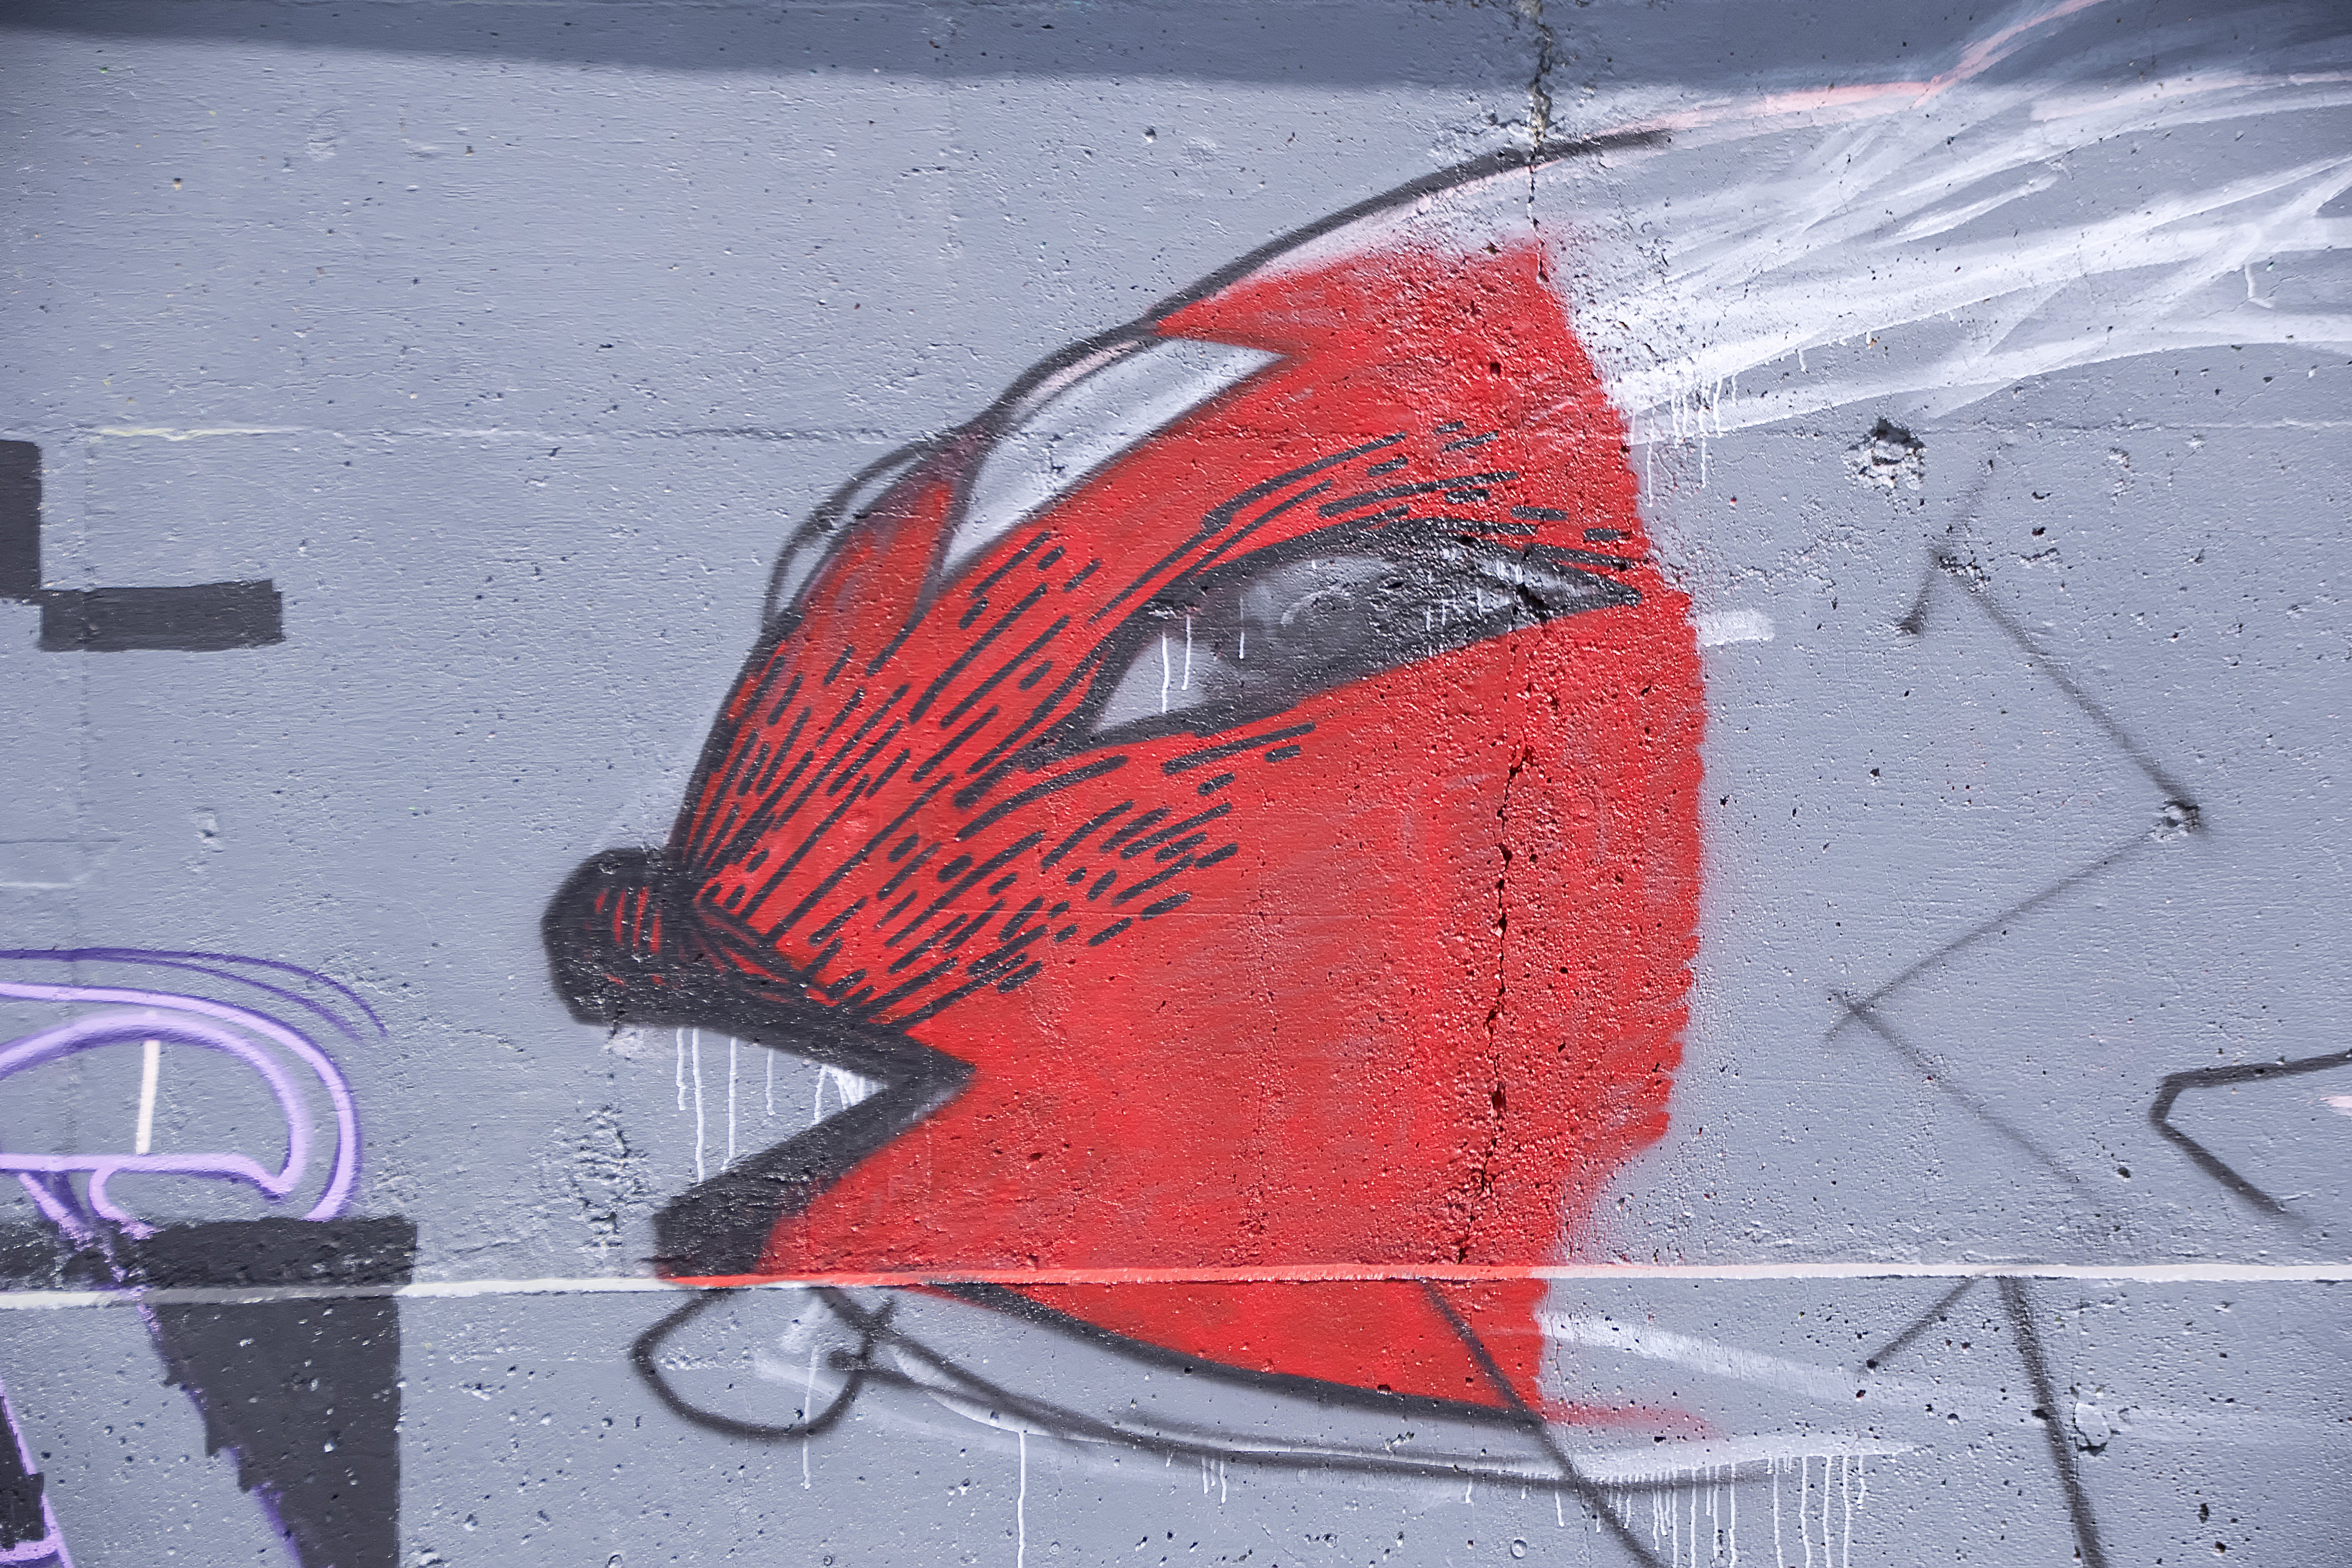
urban, red, color, graffiti, street art, art, illustration, canada, quebec, sherbrooke, urbain, amalgam